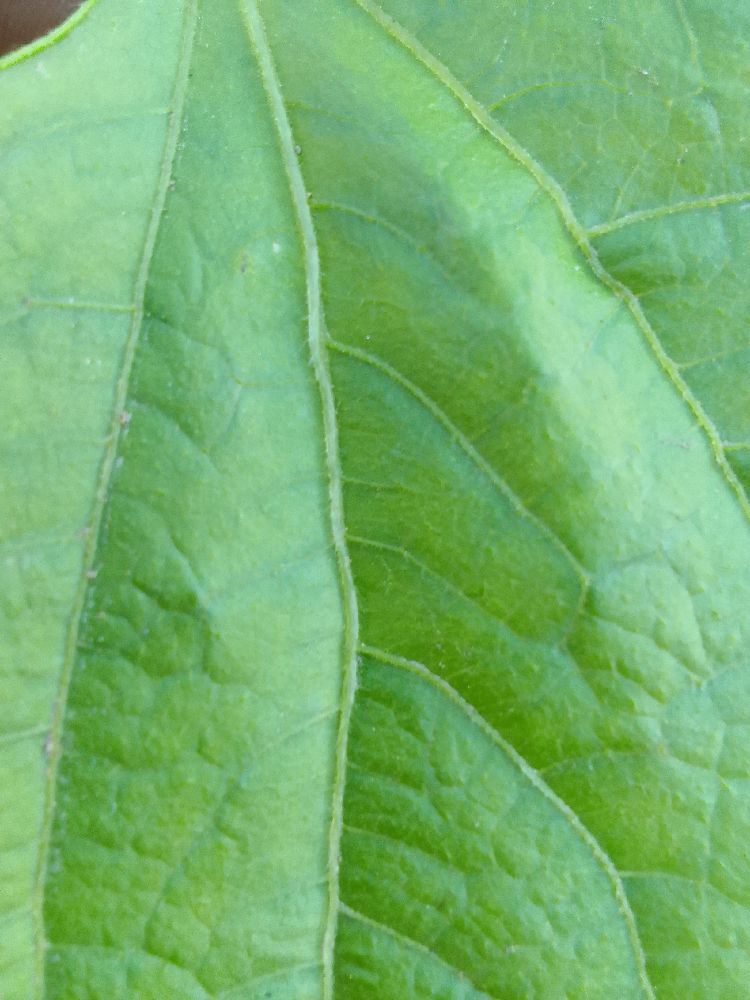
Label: healthy